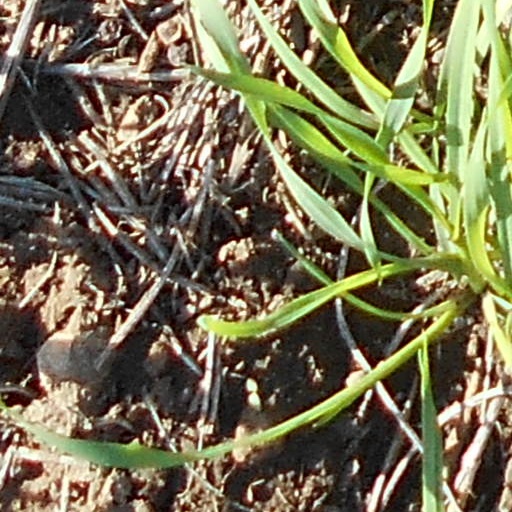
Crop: wheat